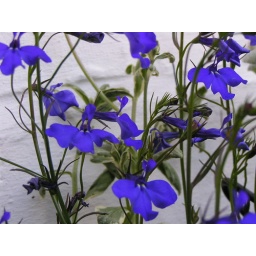
simply liked the blues against the white wall